Jeff Lang

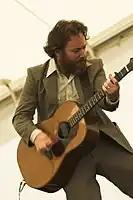
Lang at Harvest Festival Jan 2007

Jeff Lang (born 9 November 1969) is an Australian guitarist, songwriter, vocalist and music producer. who plays guitar, banjo, mandolin, cümbüş and drums.